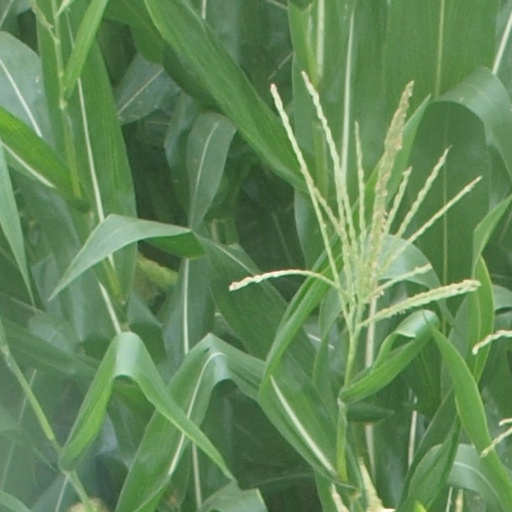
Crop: maize; corn